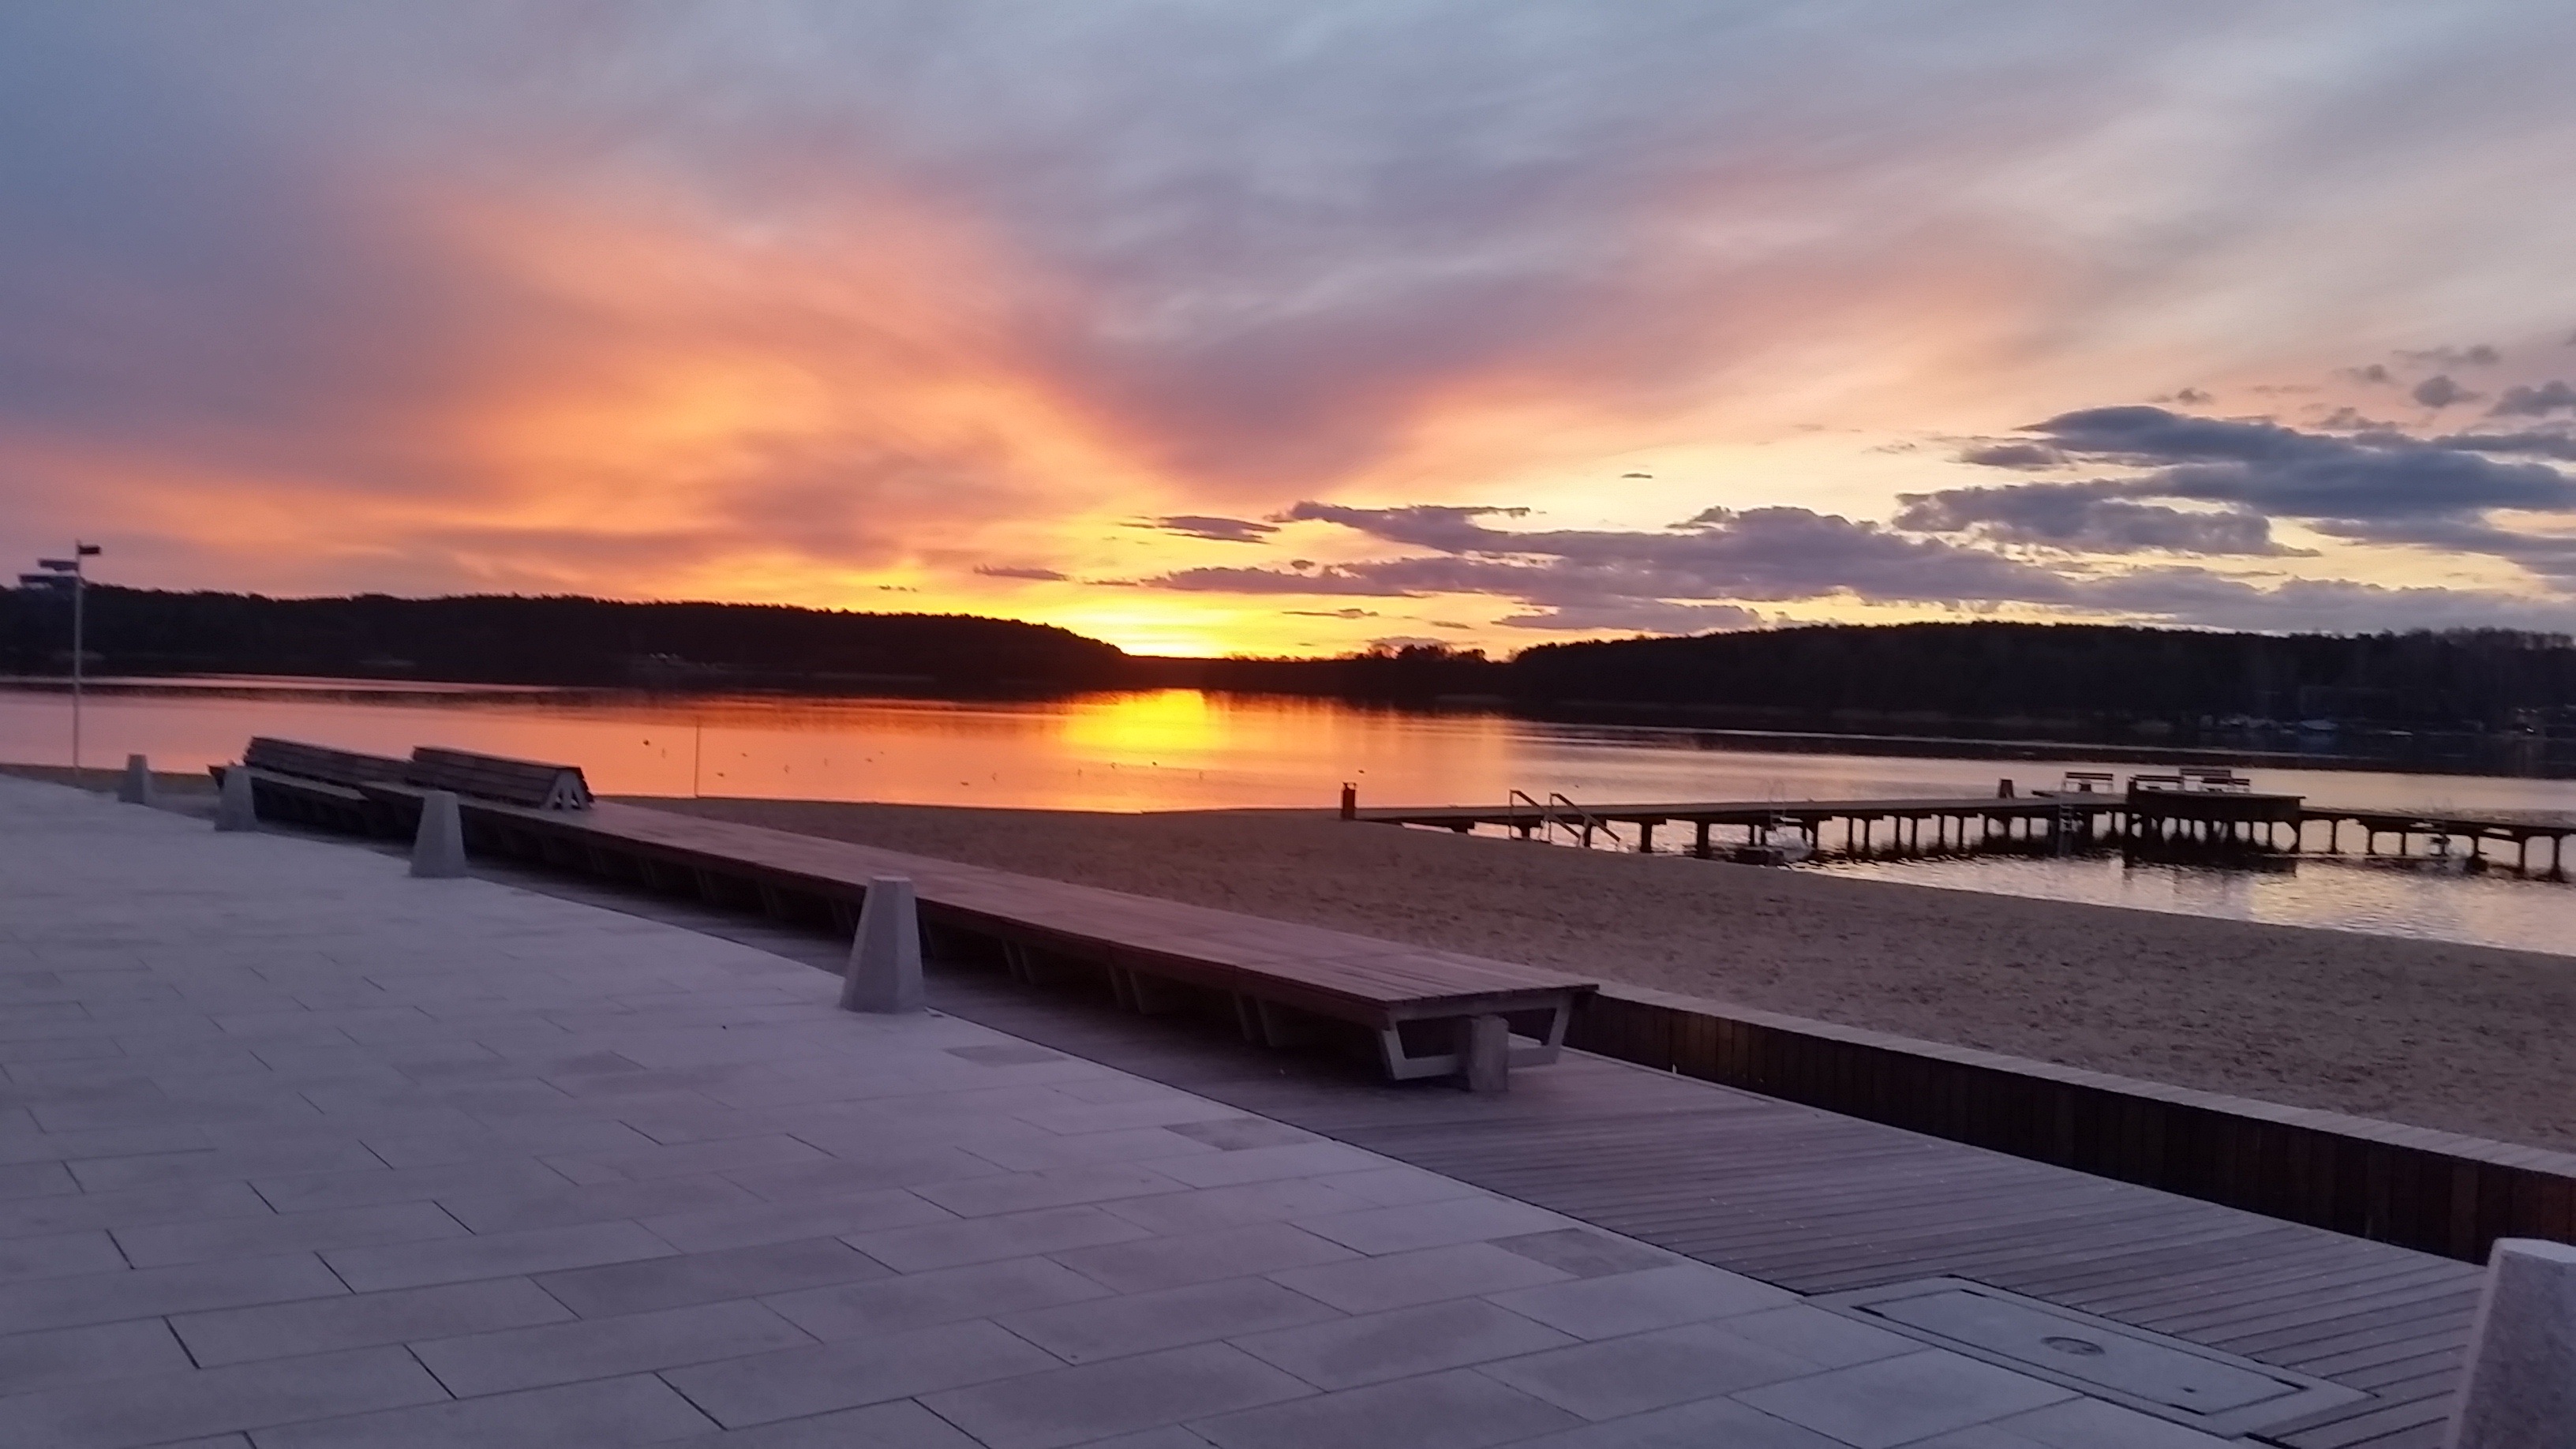
beach, sea, coast, water, nature, ocean, horizon, cloud, sky, sunrise, sunset, sunlight, morning, shore, lake, dawn, pier, dusk, evening, reflection, scenery, bay, west, clouds, poland, mood, masuria, the sun, the silence